Dinesh Subasinghe

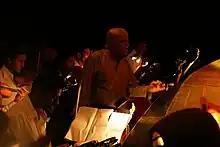
Khemadasa conducts Agni while Dinesh leads the orchestra

He began composing for television and film in 2004 when cinema director Chandrathna Mapitigama selected him to compose music for his television series "Hummane". In 2009 he received a scholarship from Sri Lankan President Mahinda Rajapaksa to study music under A. R. Rahman at the KM Music Conservatory in India. At the conservatory, he won the Best Student Award in the instrumental section for violin.